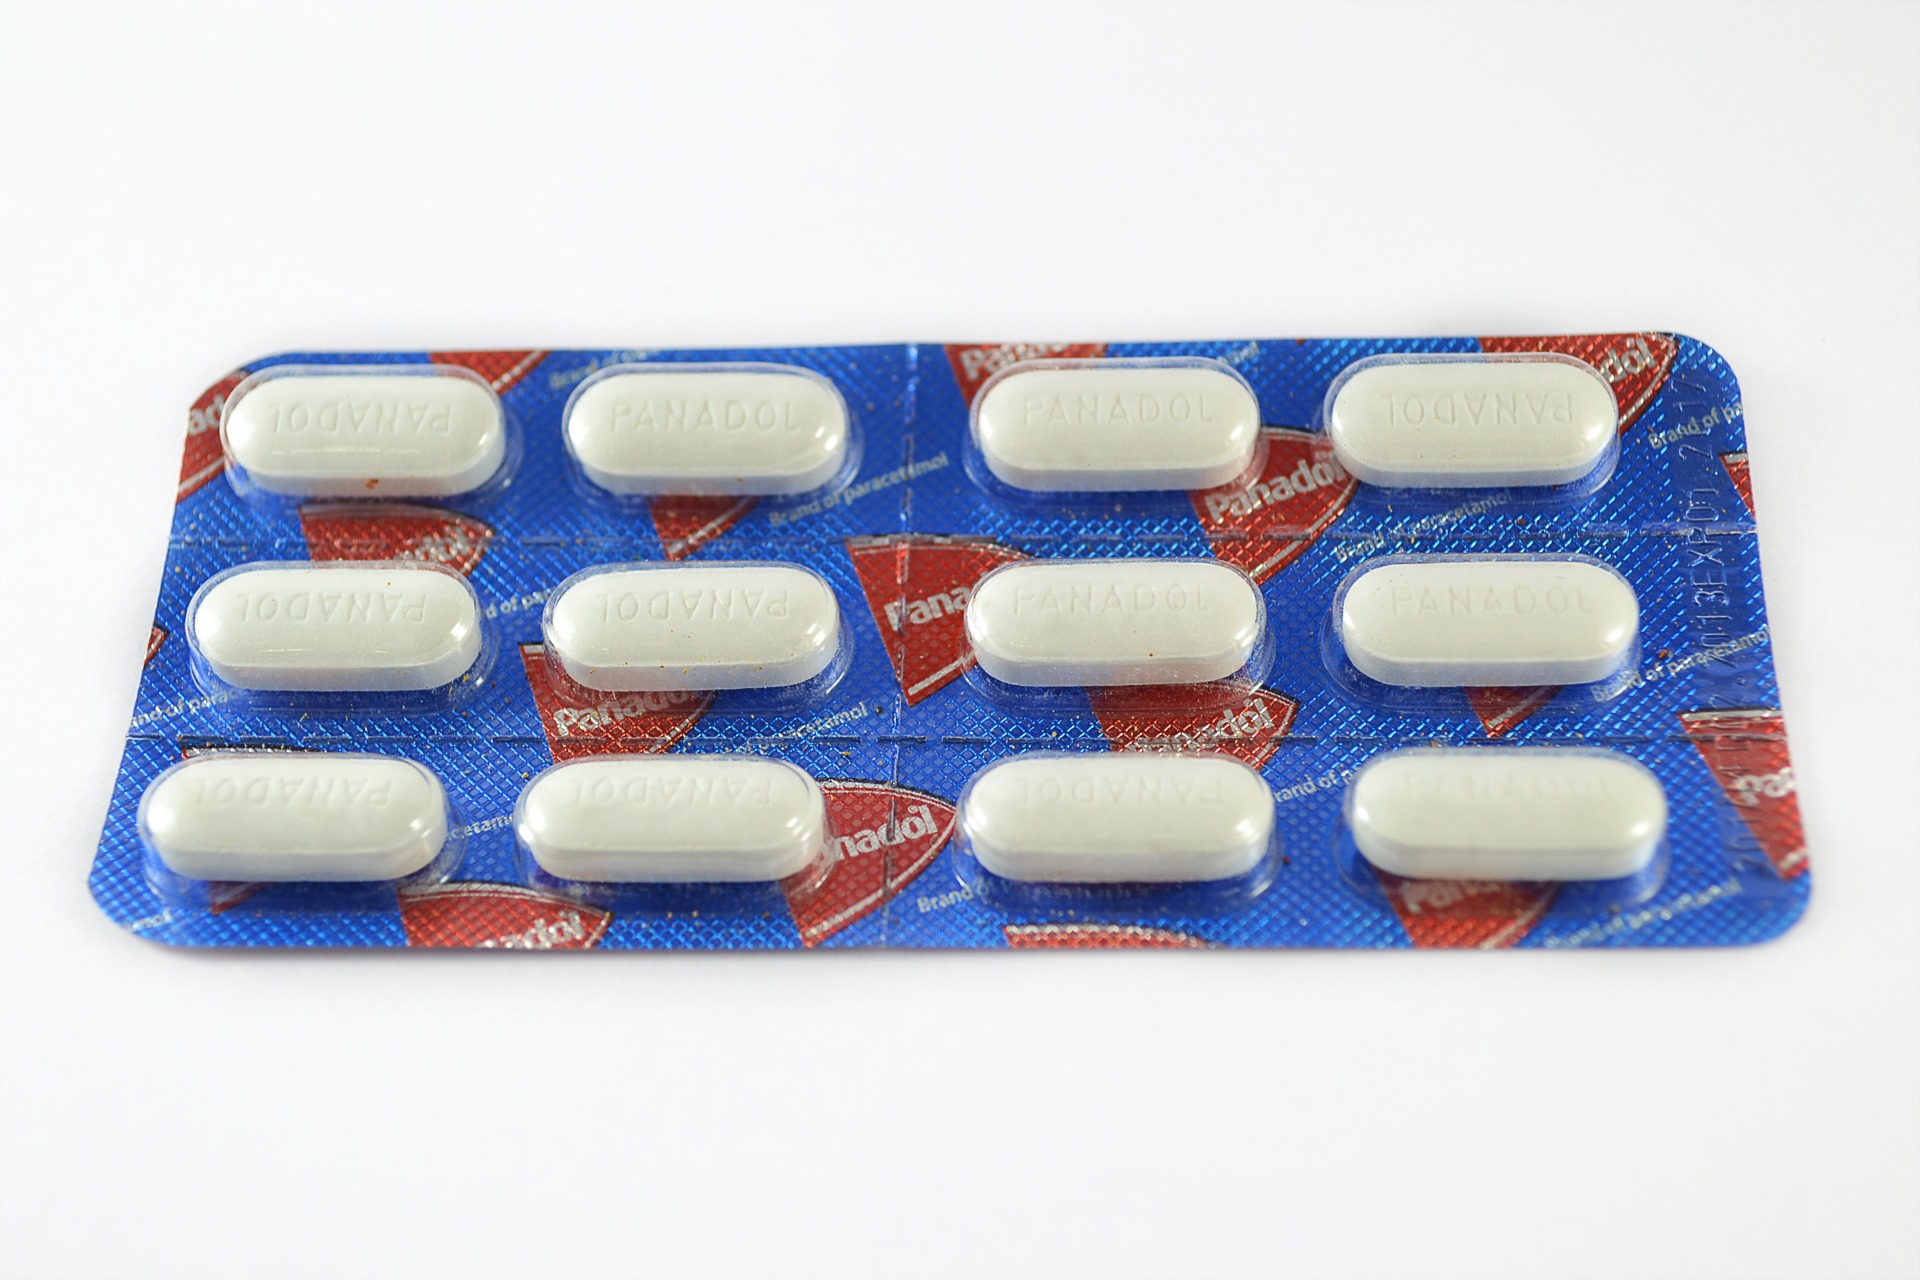
tablet, medicine, pain, sri lanka, ceylon, tablets, drugs, mawanella, pain killer